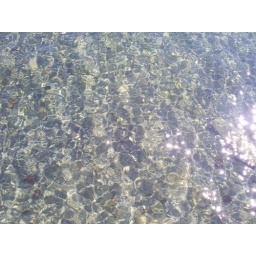
Clear water in Skaneateles lake